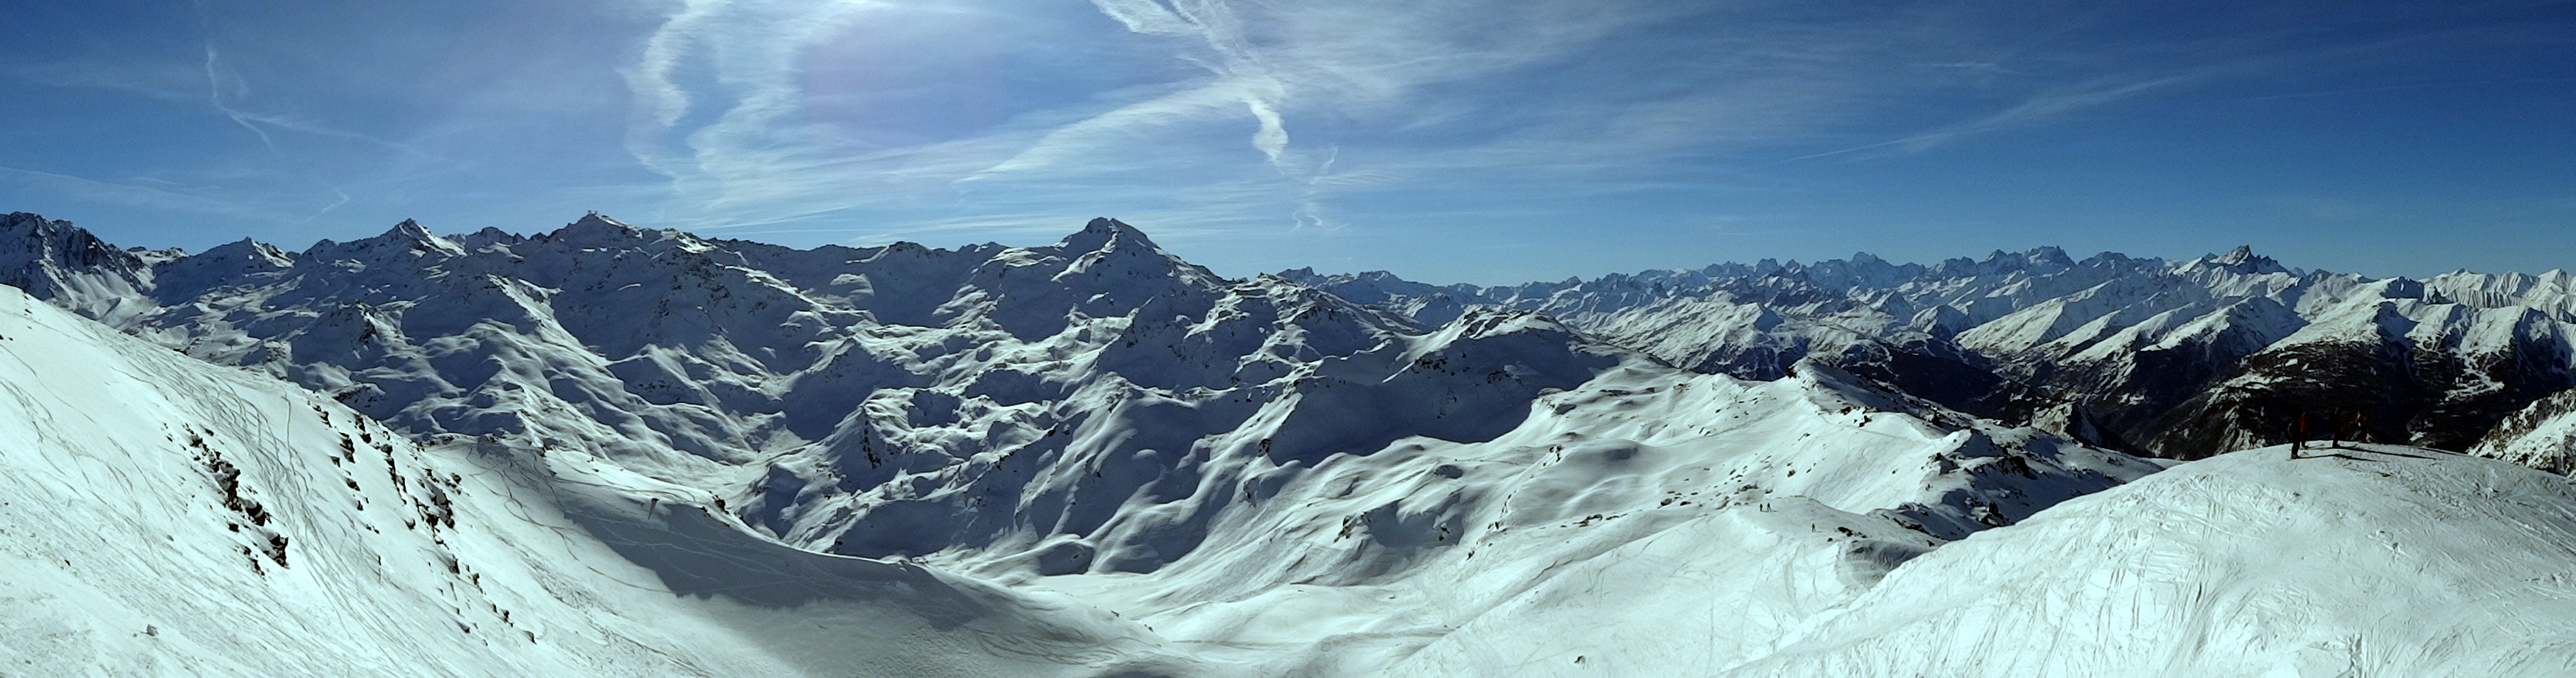
mountain, snow, winter, adventure, mountain range, panorama, panoramic, extreme sport, ridge, summit, mountaineering, massif, sports, alps, cirque, piste, landform, ski touring, ski mountaineering, mountainous landforms, glacial landform, geological phenomenon